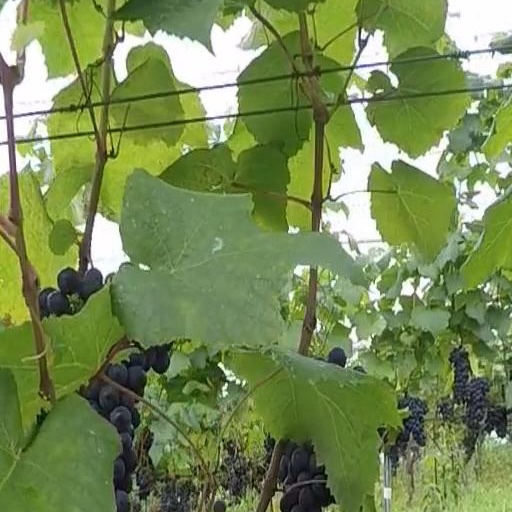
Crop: grape